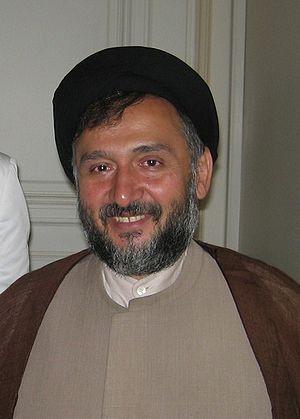
Le mouvement vert ou soulèvement postélectoral en Iran qui suivit l'élection présidentielle iranienne de 2009, a commencé le 13 juin 2009 en réaction à l'annonce des résultats de l'élection. Le pouvoir fut accusé de fraude électorale pour garder au pouvoir le conservateur Mahmoud Ahmadinejad. Les manifestants soutenaient le candidat de l'opposition Mir-Hossein Mousavi. Les manifestations ont lieu à Téhéran et dans d'autres grandes villes d'Iran et du monde. En réponses aux manifestations, des groupes soutenant le président Mahmoud Ahmadinejad ont rallié la capitale iranienne.